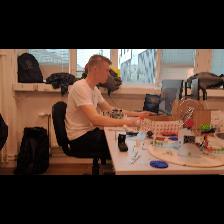
Label: Human